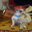
Label: dog